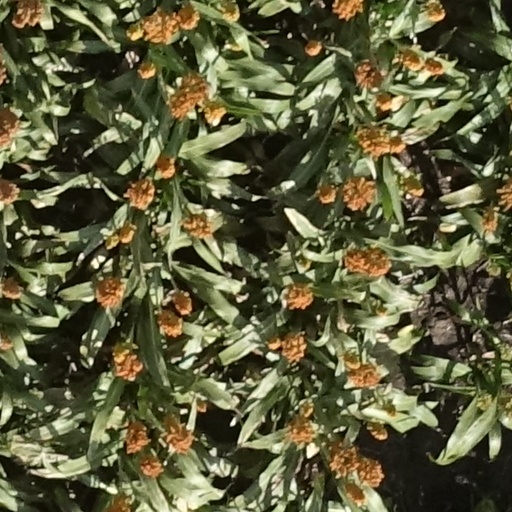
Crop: sorghum